1950 USS Missouri grounding

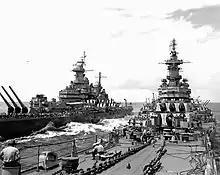
"Missouri" (at left) transferring personnel to , while operating off Japan on 20 August 1945.

"Missouri" was active in the Pacific Theatre of World War II, escorting the Fast Carrier Task Forces and shelling beachheads for Allied Army and Marine Corps personnel involved in amphibious operations against the Imperial Japanese forces. After the atomic bombings of Hiroshima and Nagasaki the Empire of Japan capitulated to Allied demands, signing the instrument of surrender to the allied powers aboard "Missouri" on 2 September 1945.